Colton Parayko

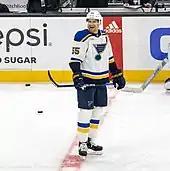
Parayko with the Blues in 2022.

During the offseason, Parayko competed in the 2016 World Cup of Hockey and graduated from the University of Alaska Fairbanks with a degree in Business Administration on August 12, 2016. When speaking about earning his degree, Parayko said, "Hockey can only last so long. I'm going to have to work after hockey... Having a degree in my back pocket is obviously a bonus." As Team North America failed to medal, he returned to the Blues for their 2016 training camp and was again named to their opening night roster. Picking up on the success of his previous season, Parayko tied the NHL's longest active point streak with five games and ranked fourth among all defensemen in assists by December. He ended the season with a career-high 35 points over 81 games and re-signed a five-year, $27.5 million contract worth $5.5 million annually to stay with the Blues.